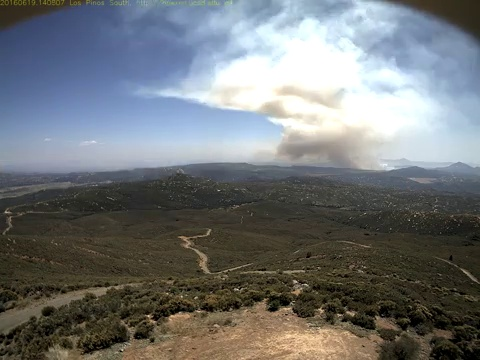
Fire: no
Smoke: yes